Võ Văn Kiệt

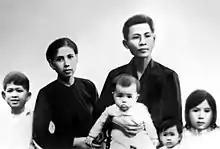
Family of Võ Văn Kiệt. His wife and two children were killed by a US rocket attack in 1966.

Võ Văn Kiệt was a member of the Viet Minh independence movement, he fought against the French colonial powers in the First Indochina War (1946–54) in Southern Vietnam. According to the Geneva Accords, communist cadres were forced to gather in North Vietnam, but he was among those who remained in the South, moving between secret bases in the southeastern region. His first wife, Trần Kim Anh, and his two children were killed in a rocket attack by US forces in 1966.